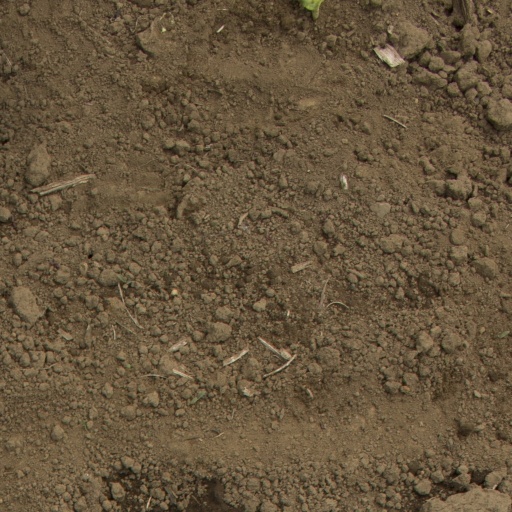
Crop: Jerusalem artichoke